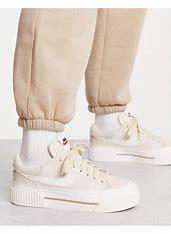
Brand: Nike
Model: Court